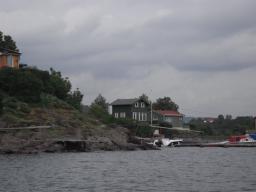
Label: Background_without_leaves